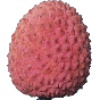
Label: lychee